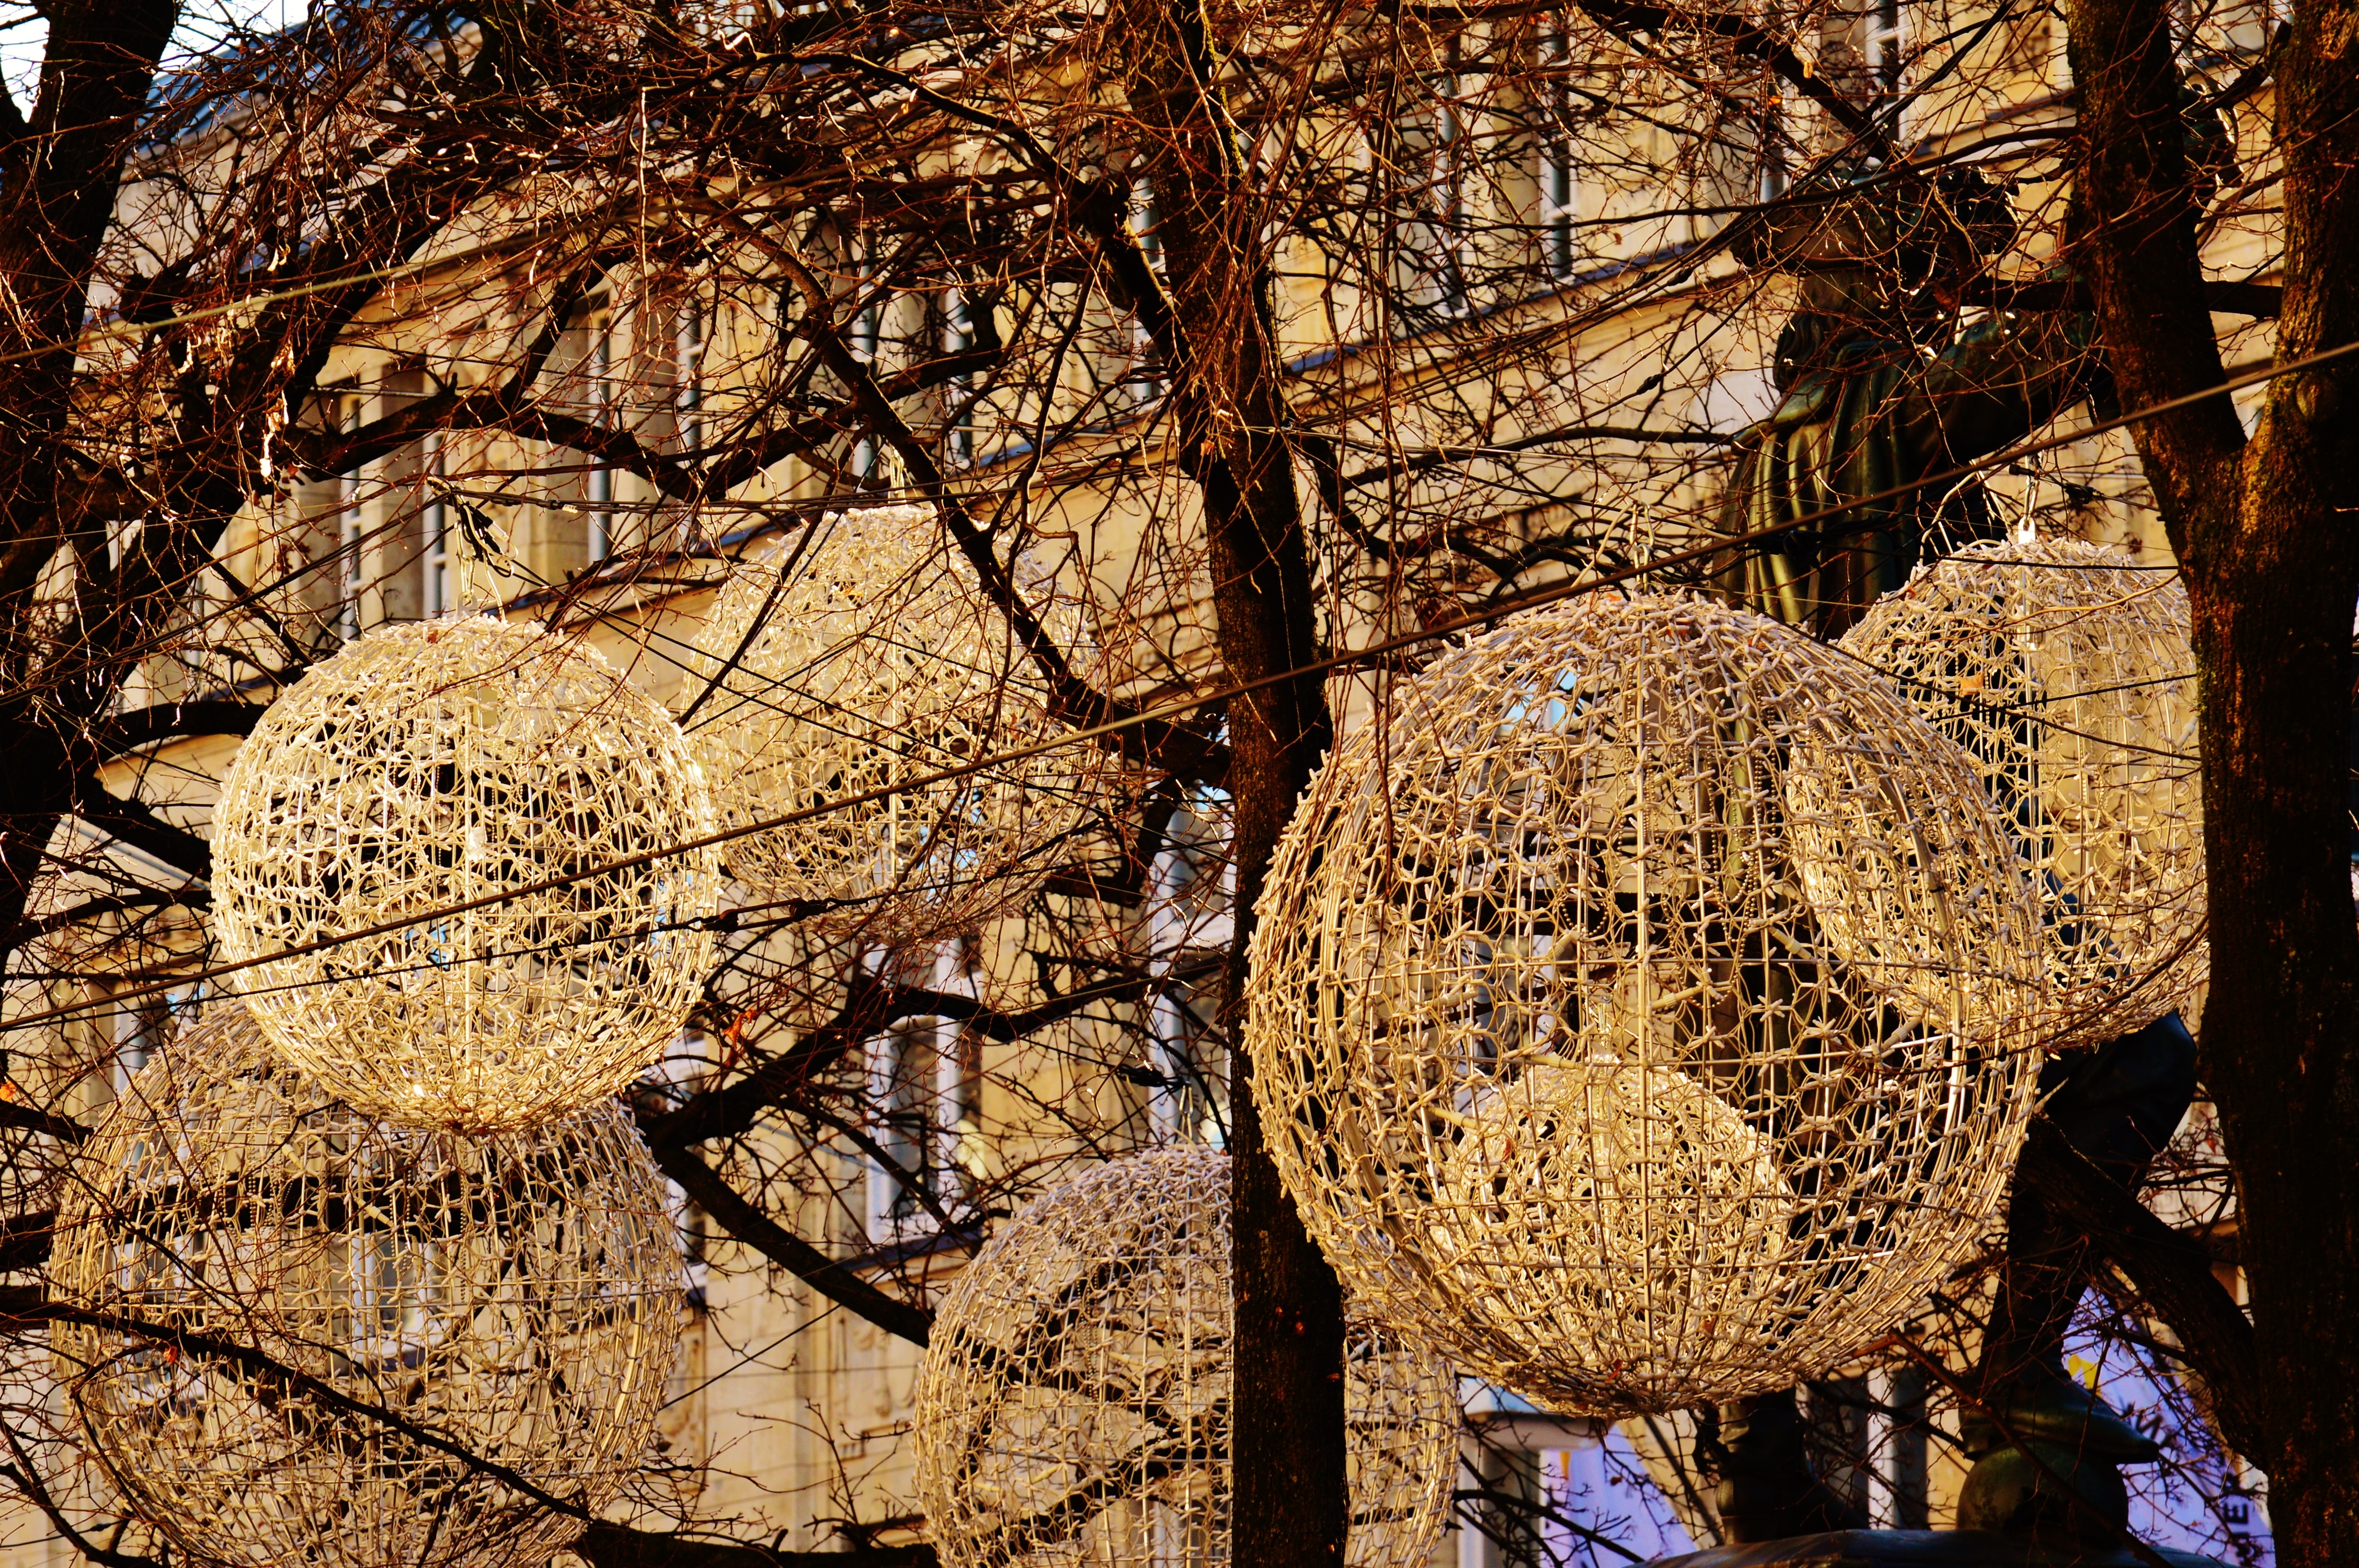
tree, rock, wood, leaf, autumn, lighting, season, trees, art, lights, branches, munich, atmospheric, ancient history, woody plant, promenade place, lights balls